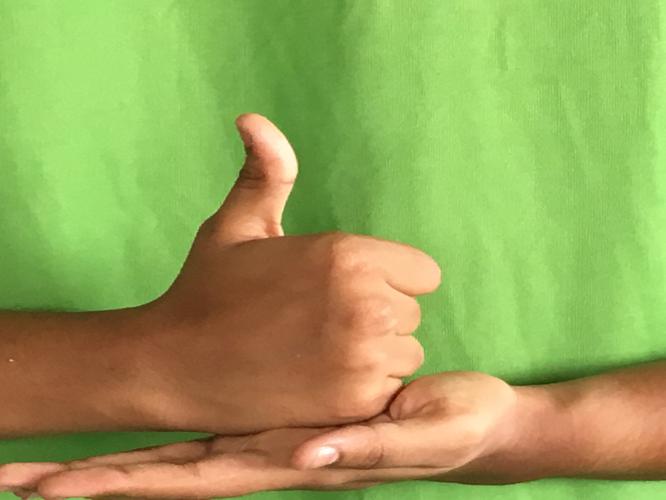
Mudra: Shivalinga
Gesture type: double_hand